EMD SD70 series

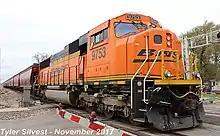
BNSF SD70MACe No. 9753

The SD70ACe/45 is a diesel-electric locomotive built by EMD plant in Sete Lagoas, MG Brazil. Different from the SD70ACe in North America, the SD70ACe/45 has a longer frame (76 ft. 6 in.) and three radiator fans on the radiator section since it uses the same car body of the SD80ACe produced by EMD plant in London, Canada to Vale mining in Brazil. It uses gauge. 80 SD70ACe/45s had been built.